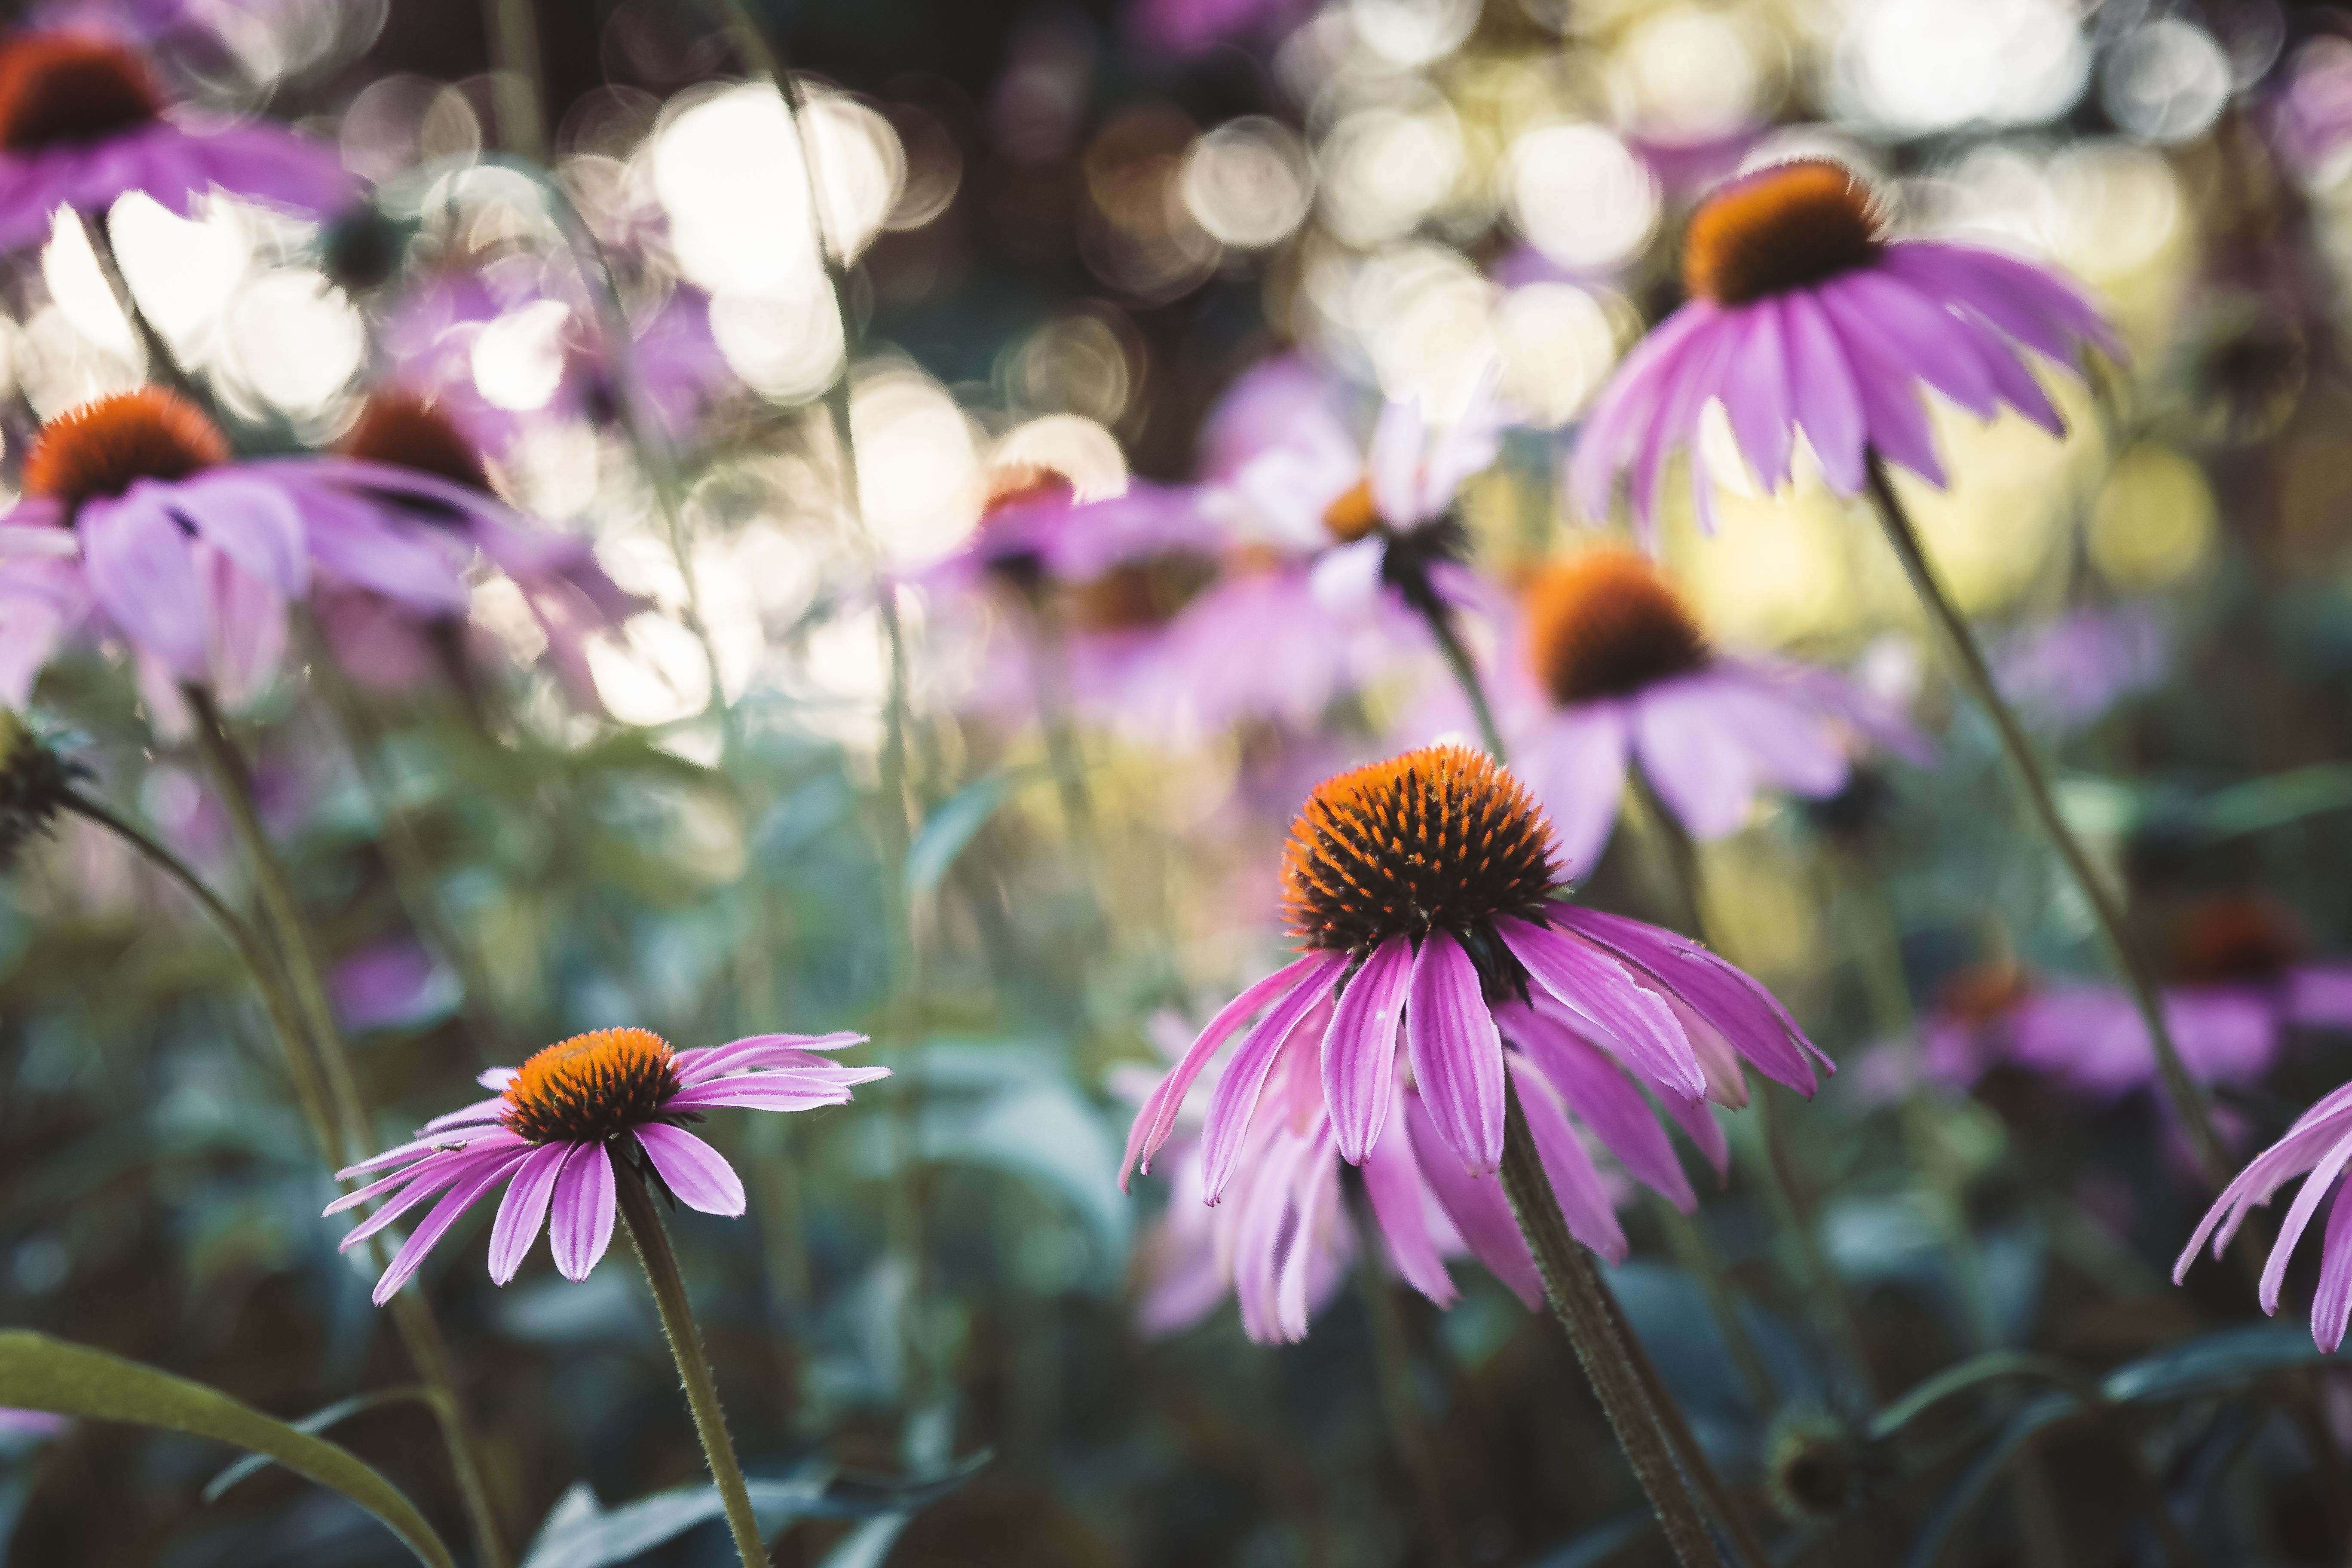
flowering plant, purple coneflower, flower, coneflower, petal, purple, plant, pink, spring, daisy family, botany, wildflower, asterales, aster, annual plant, plant stem, perennial plant